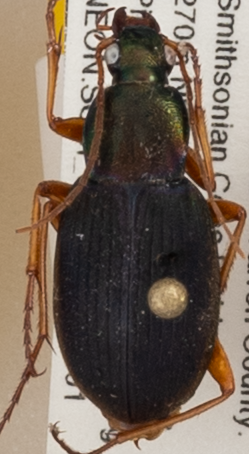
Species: Chlaenius aestivus
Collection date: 2019-08-01
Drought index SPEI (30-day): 0.216
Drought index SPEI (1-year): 2.09
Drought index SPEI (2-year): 2.09